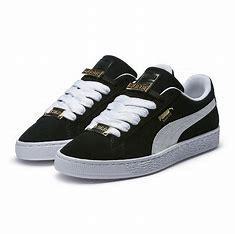
Brand: Puma
Model: Suede